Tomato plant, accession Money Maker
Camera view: bottom (45 deg); turntable rotation: 150 degrees
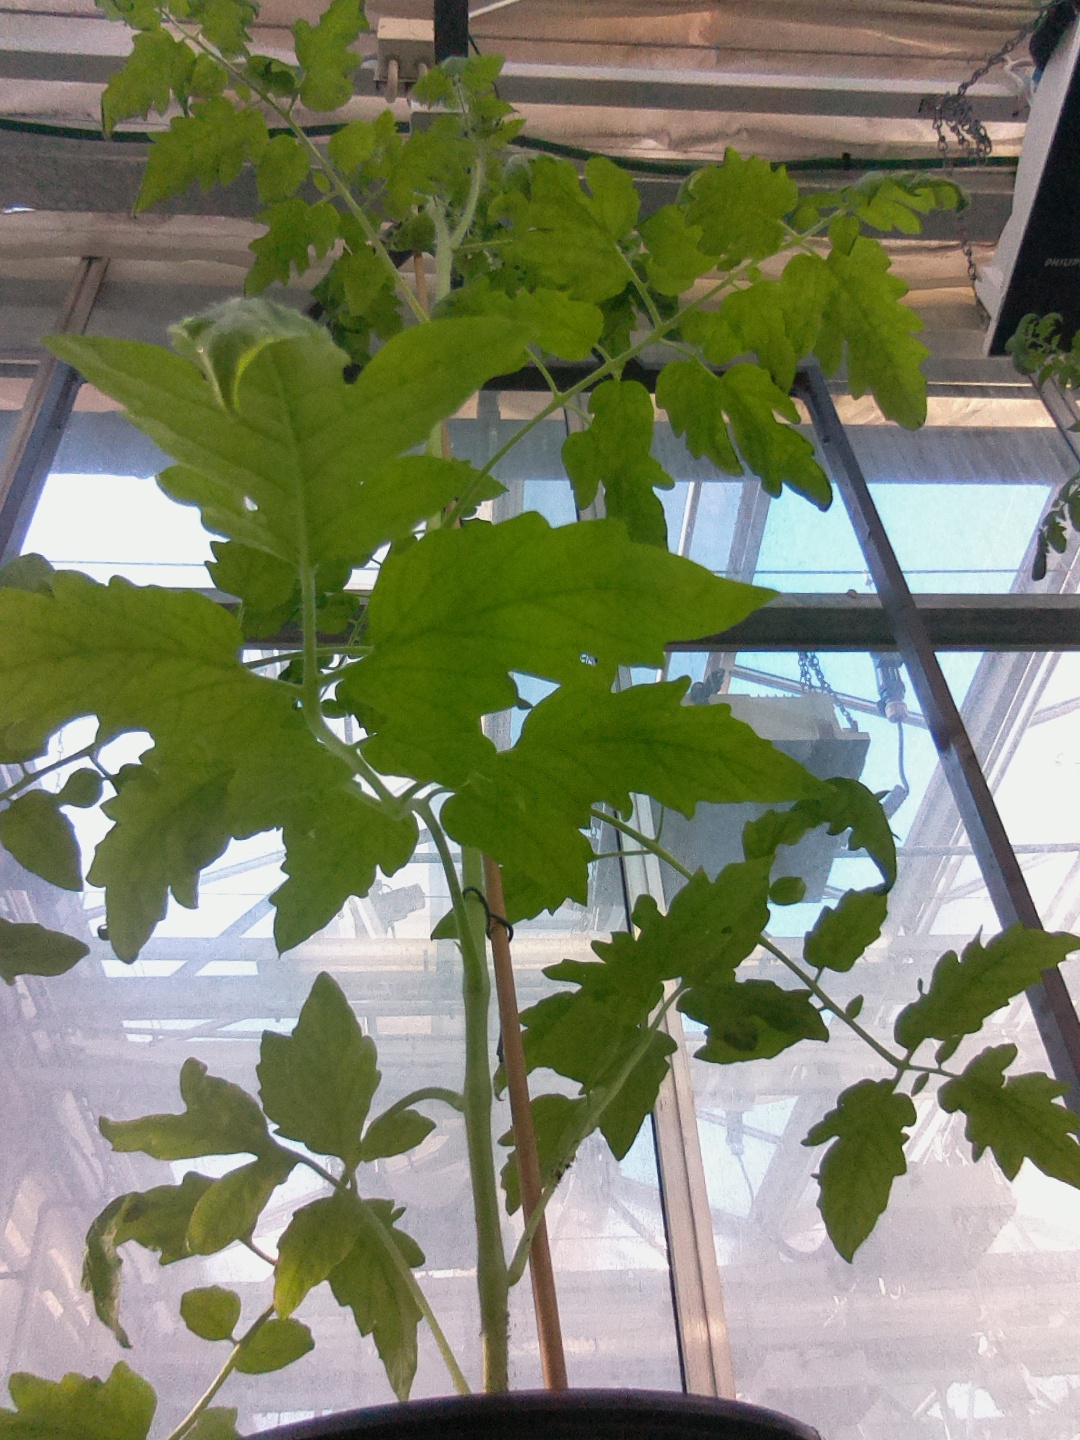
BBCH growth stage 53: 3 inflorescences visible